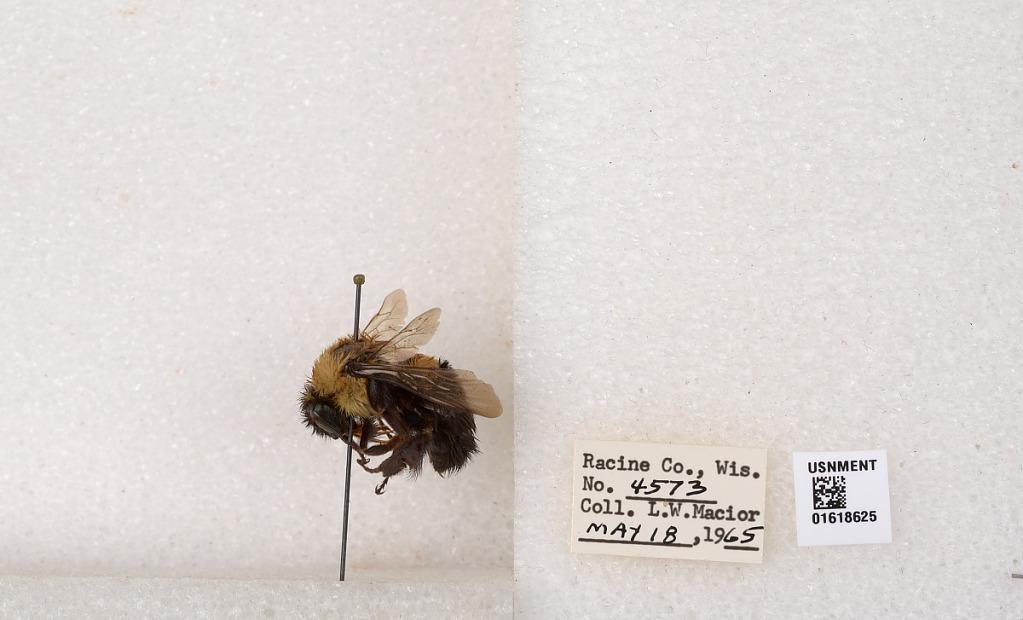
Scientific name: Bombus impatiens Cresson
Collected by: L. Macior
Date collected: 1965-5-18
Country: United States
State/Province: Wisconsin
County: Racine
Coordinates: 42.7299, -87.8123